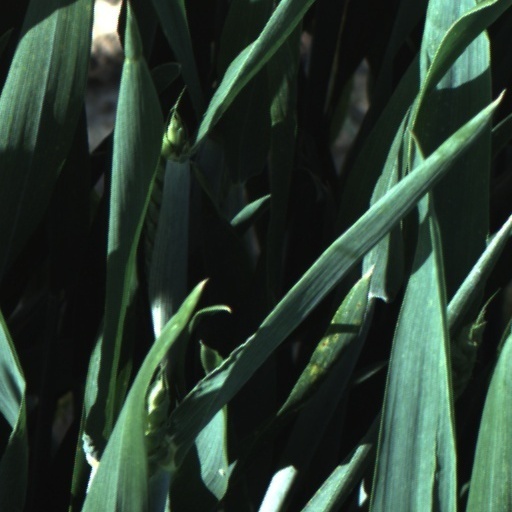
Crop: wheat